Sex-selective abortion

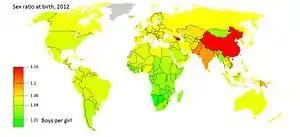
World map of birth sex ratios, 2012

Sex-selective abortion is the practice of terminating a pregnancy based upon the predicted sex of the infant. As the practice overwhelmingly targets female fetuses, sex-selective abortion often specifically refers to female-selective abortion. Sex-selective abortion is closely linked to female infanticide, and is recognized by many human rights organizations as an act of violence against women.